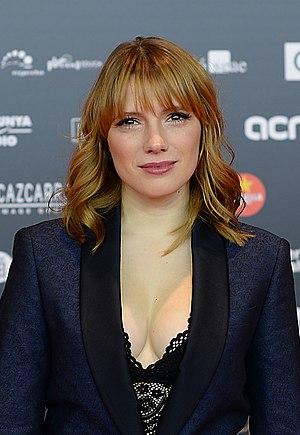
Diana Gómez, née le 7 mars 1989 à Igualada, est une actrice espagnole connue pour ses pièces de théâtre et son interprétation du rôle de Pia Toledano, la mince et timide épouse de l'ouvrier Roque qui tombe amoureuse de don Olmo, dans la série espagnole El secreto de Puente Viejo.